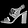
Label: Sandal